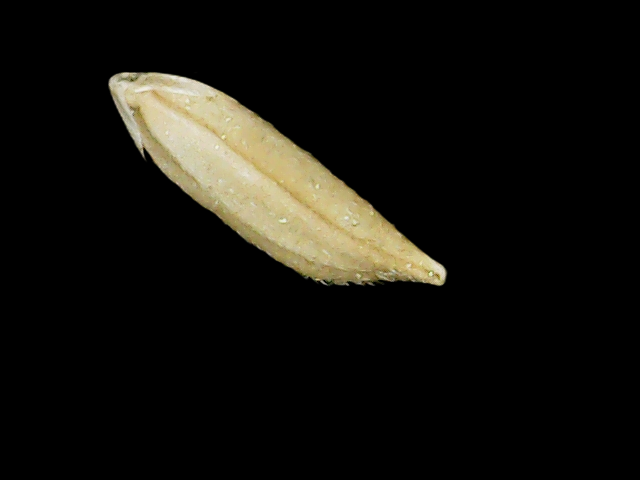
Rice variety: Binadhan12